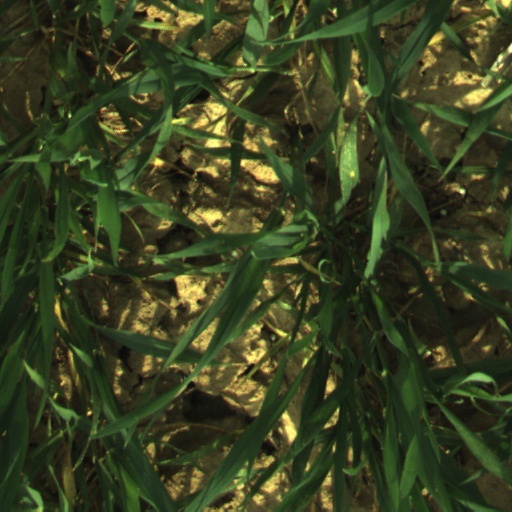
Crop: wheat